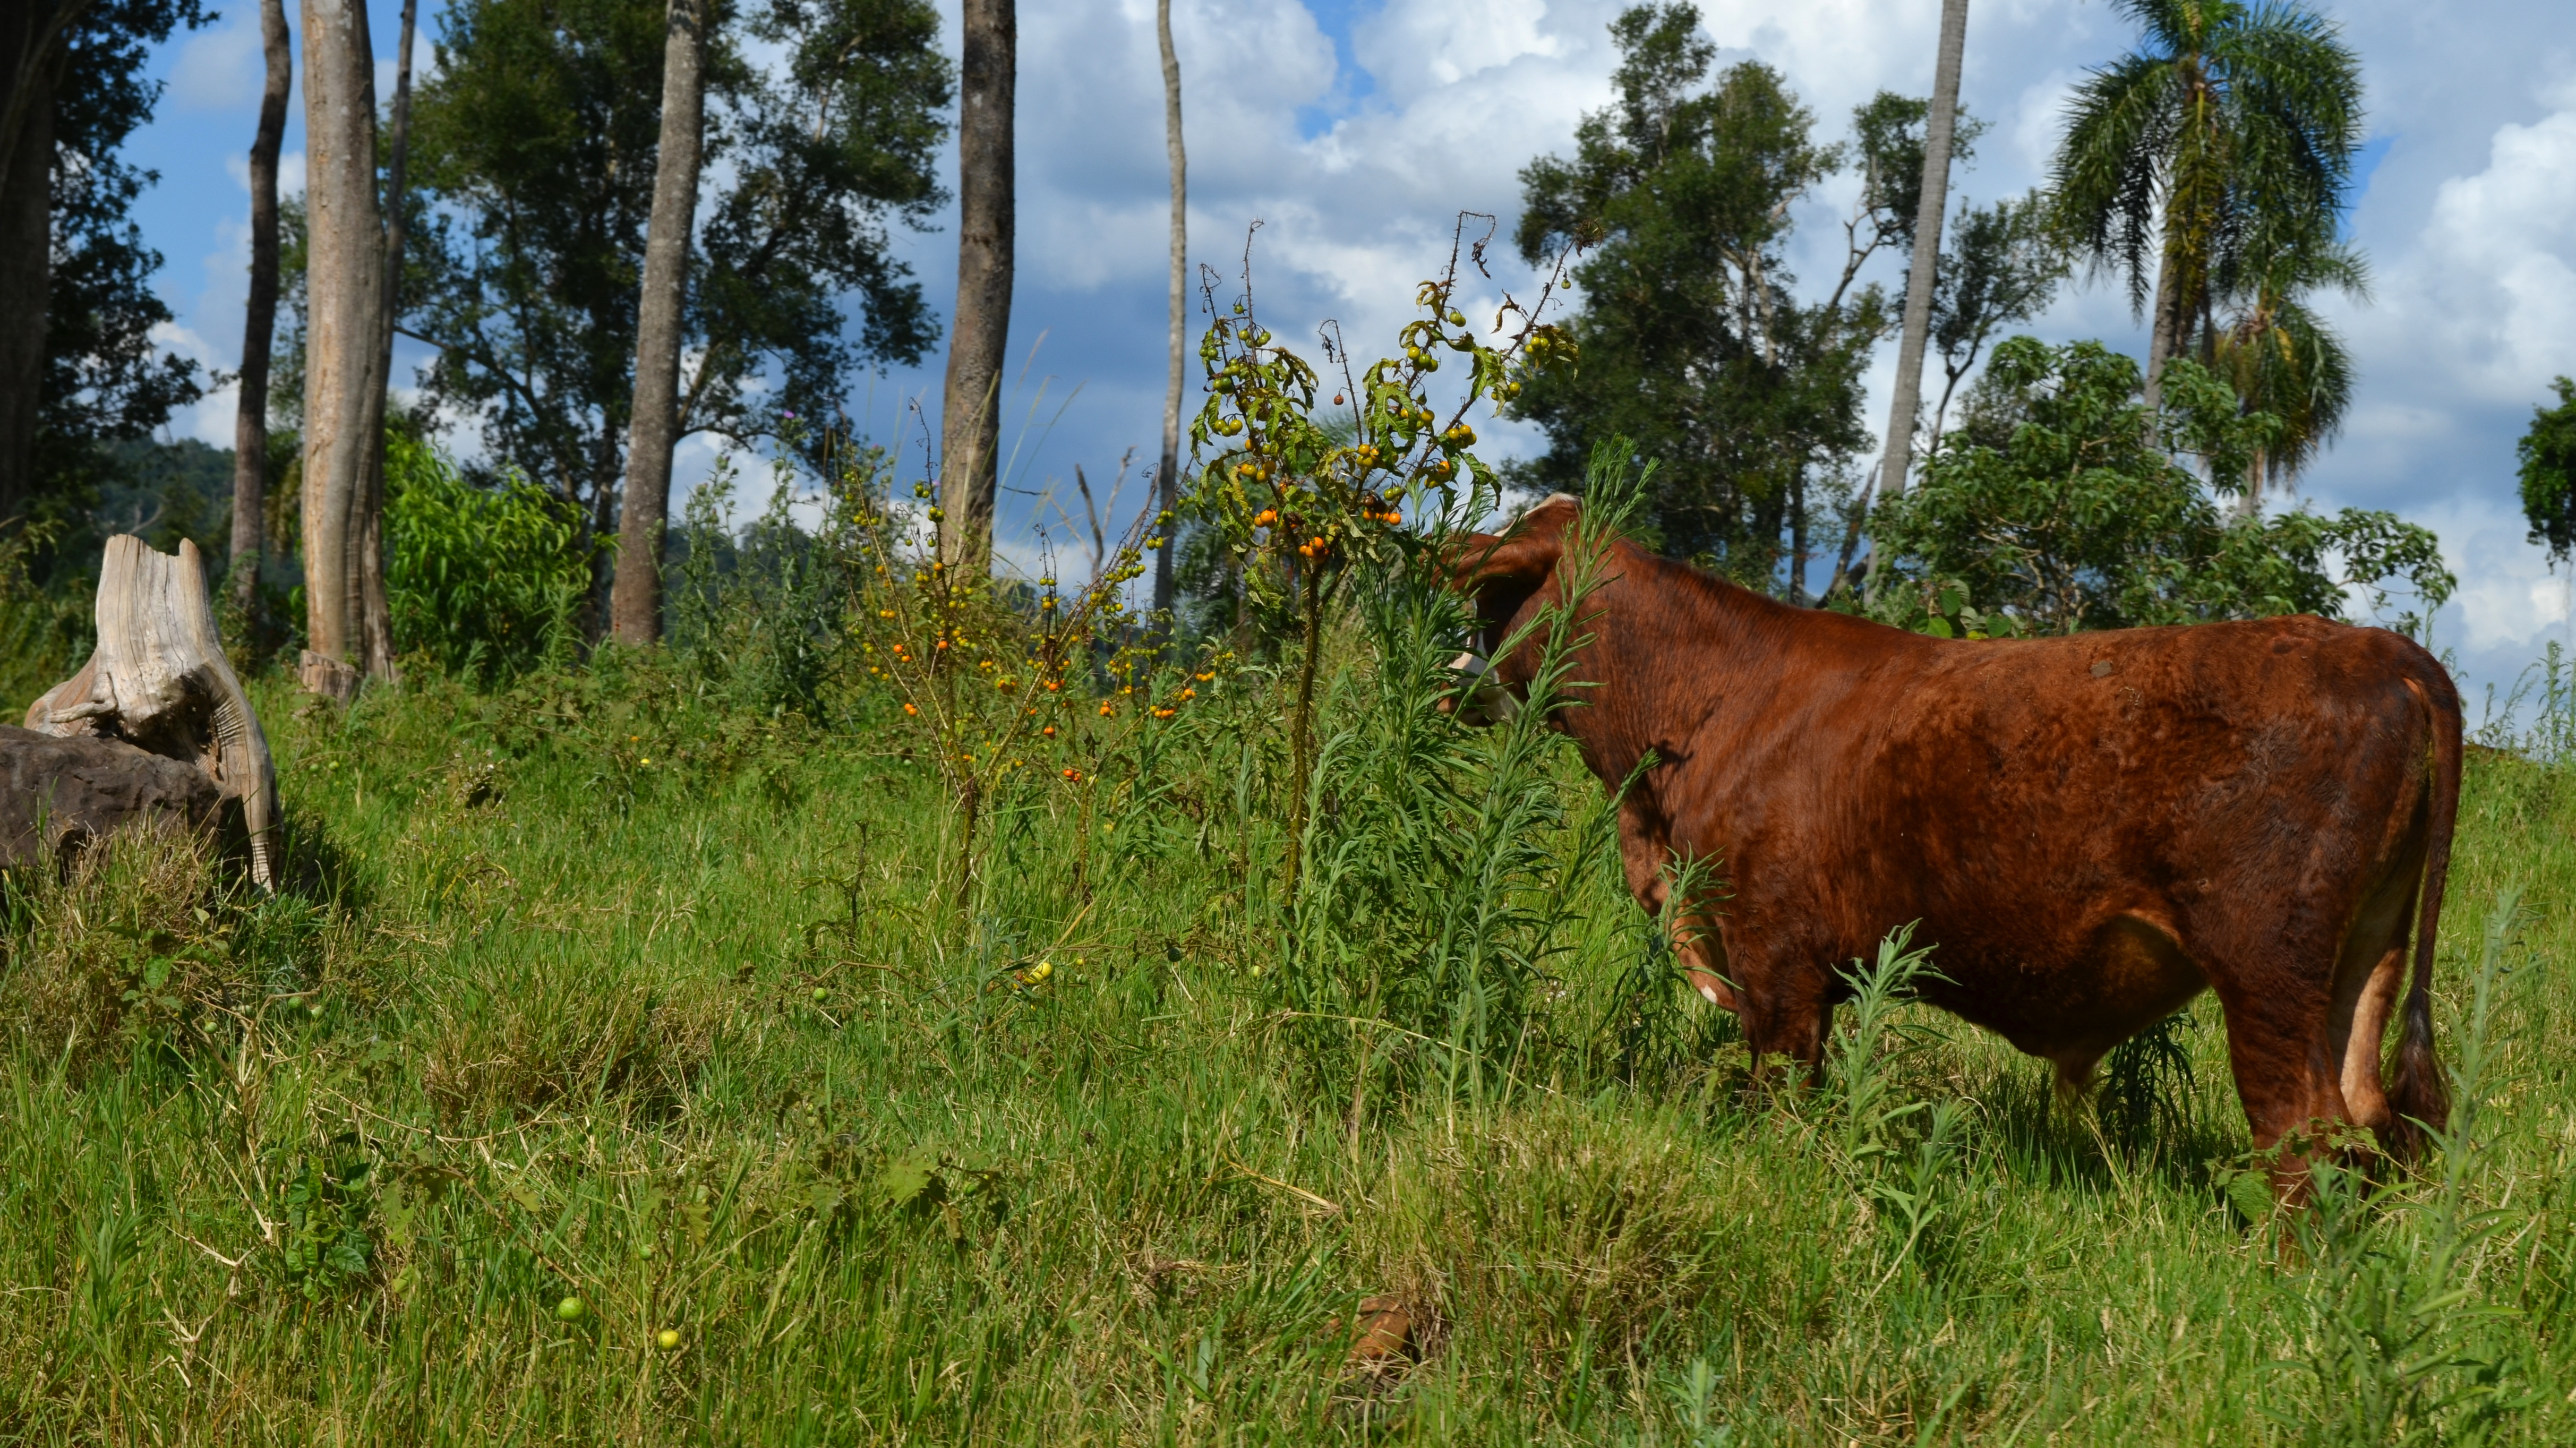
grass, field, farm, meadow, prairie, wildlife, herd, pasture, grazing, mammal, fauna, bull, grassland, habitat, rural area, cattle like mammal, cow goat family